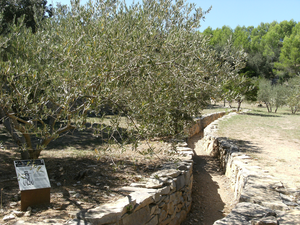
Béal sec dans la Combe des Bourguignons à Marguerittes
La combe des Bourguignons est un ancien domaine agricole situé dans le département du Gard et la région Occitanie, sur la commune de Marguerittes.